La Coubre Lighthouse

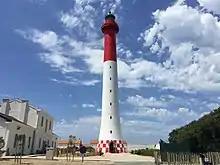
The newly painted lighthouse in 2017

The La Coubre Lighthouse is a historic lighthouse that is still in service in La Tremblade, in Charente-Maritime, in France.